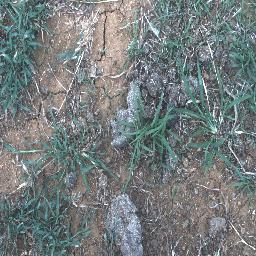
Label: negative